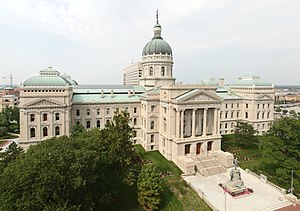
Indiana / Politik
Indianas parlament, Indiana State House.
Indiana er en amerikansk delstat. Statens hovedstad er Indianapolis, der også er den største by. Indiana havde i 2006 ca. 6,3 millioner indbyggere.